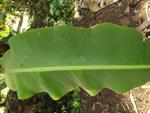
Label: healthy